The Van (1977 film)

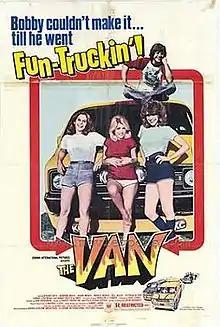
Theatrical release poster

The Van is a 1977 American low-budget independent teen comedy film directed by Sam Grossman and starring Stuart Getz, Deborah White, Danny DeVito, Harry Moses, Marcie Barkin, Bill Adler, Stephen Oliver, and Connie Lisa Marie.